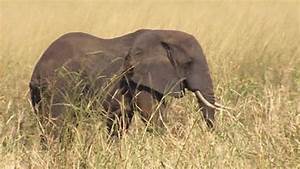
Label: elefante